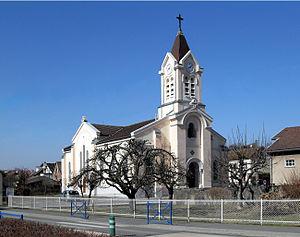
L'église Saint-Laurent à Fesches-le-Châtel
Fesches-le-Châtel est une commune française située dans le département du Doubs en région Bourgogne-Franche-Comté.